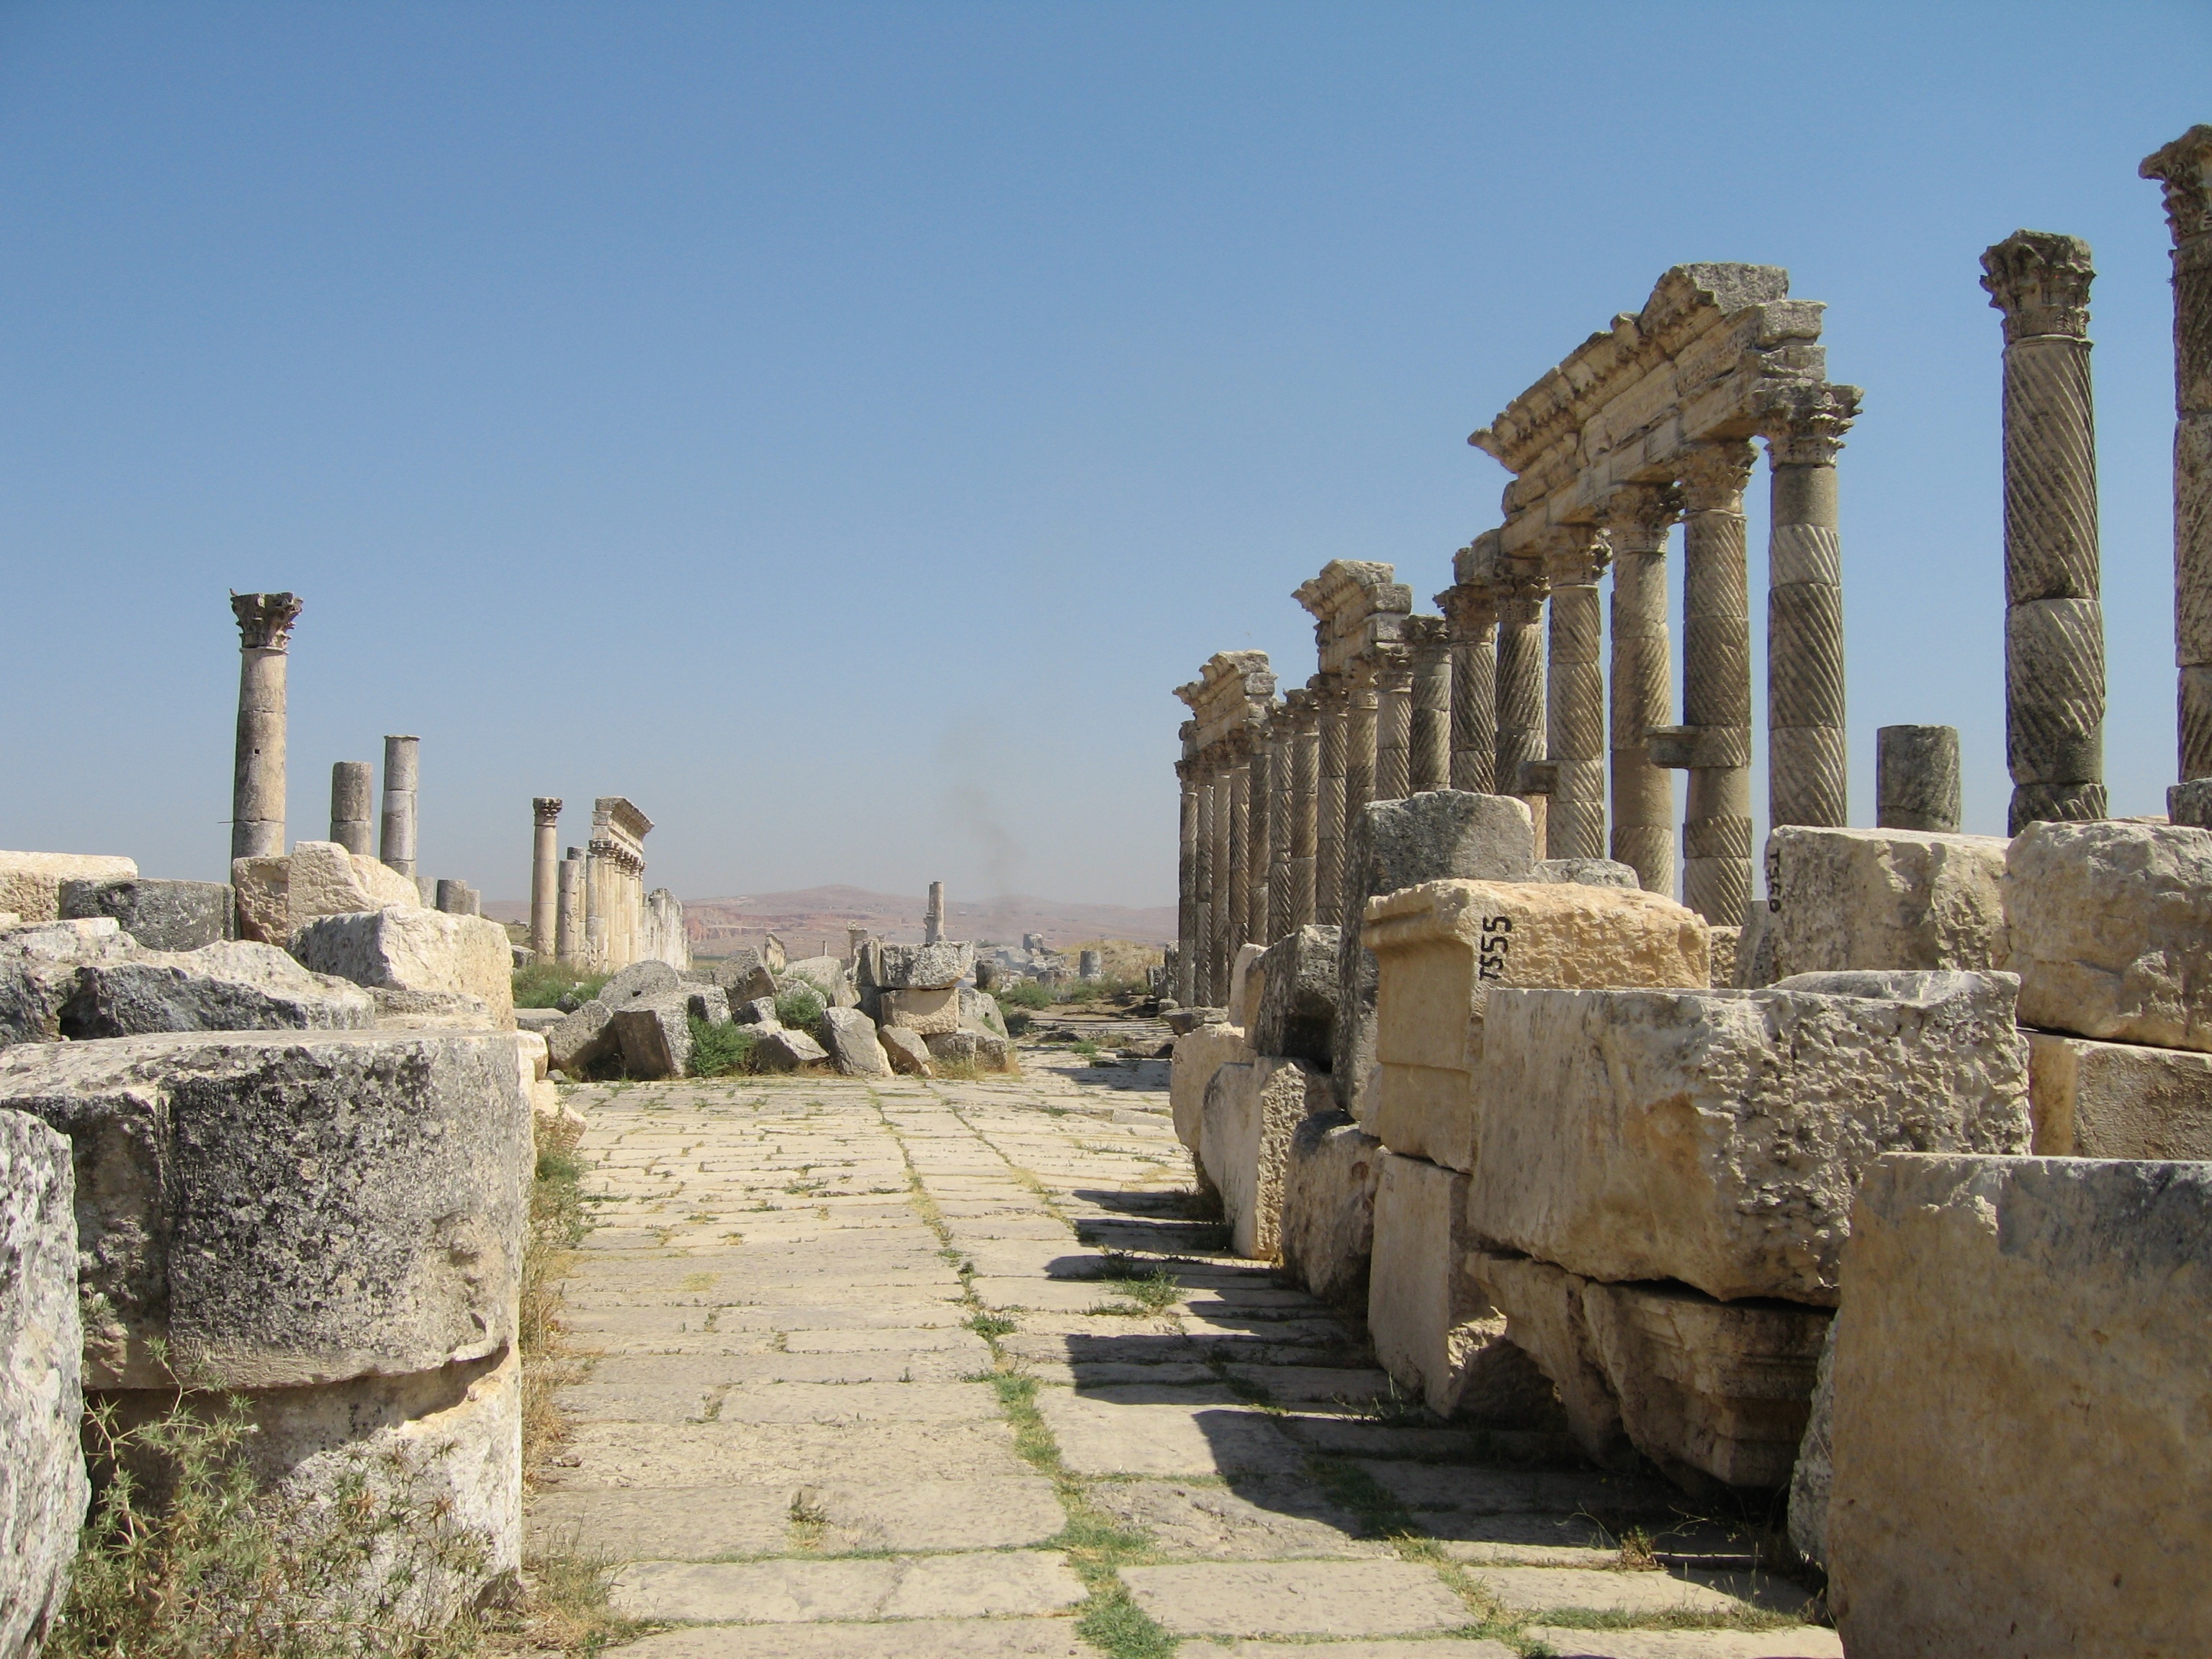
rock, structure, building, wall, monument, column, landmark, fortification, place of worship, amphitheatre, temple, ruins, monastery, thistle, history, archaeological site, unesco world heritage site, syria, roman temple, historic site, ancient history, ancient roman architecture, ancient greek temple, apamea